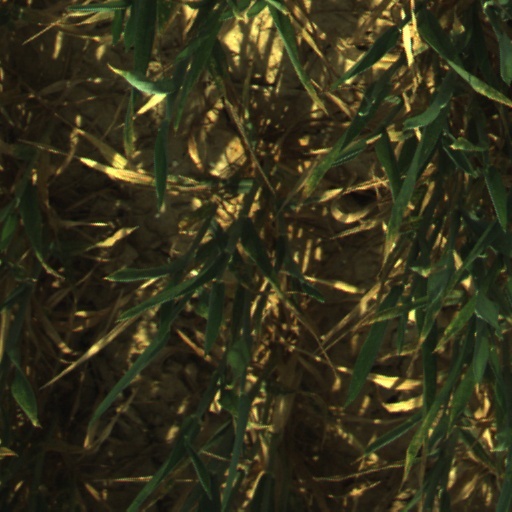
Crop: wheat